It Rhymes with Lust

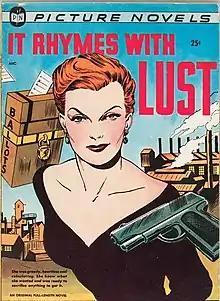
Original cover to "It Rhymes with Lust", one precursor of the graphic novel. Cover art by Matt Baker and Ray Osrin.

It Rhymes with Lust is a "picture novel" published in 1950. It is an early example of a graphic novel. It was written by Arnold Drake and Leslie Waller (under the pseudonym "Drake Waller"), with black-and-white art by Matt Baker and inker Ray Osrin. It was published by the comic book and magazine company St. John Publications. Drake would go to write for comics publishers DC and Marvel, for which he created such characters as Doom Patrol, Deadman and the original Guardians of the Galaxy.